Take the Money and Run (film)

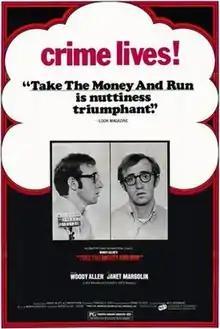
Theatrical release poster

Take the Money and Run is a 1969 American mockumentary crime comedy film directed by Woody Allen. Allen co-wrote the screenplay with Mickey Rose and stars alongside Janet Margolin. The film chronicles the life of Virgil Starkwell, an inept bank robber.